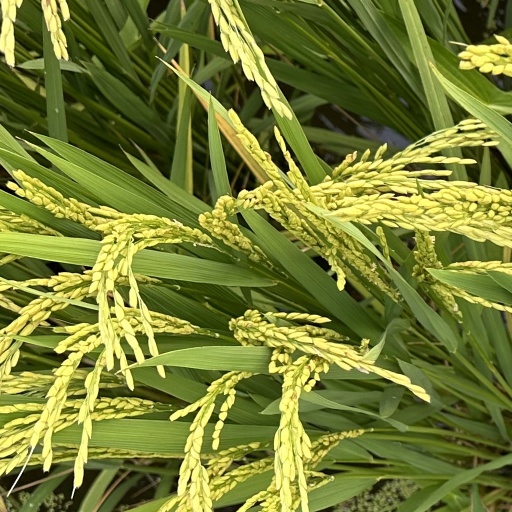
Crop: rice